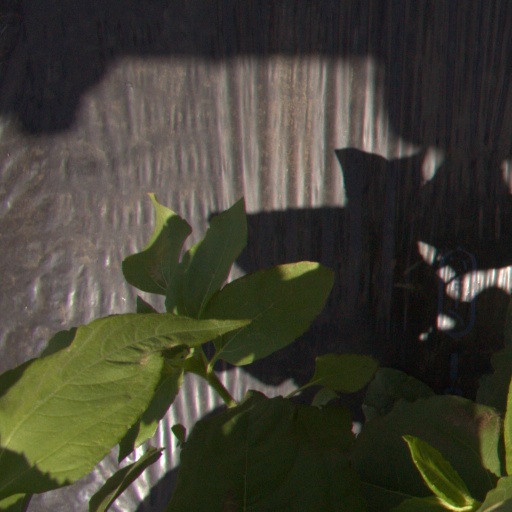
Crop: Jerusalem artichoke